Battle-Pieces and Aspects of the War

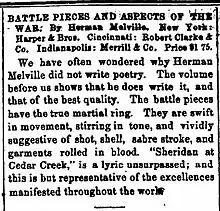
Contemporary review in the "Indianapolis Daily Journal"

The initial reception in the major journals was sympathetic but not entirely approving. Richard Henry Stoddard, for instance, wrote